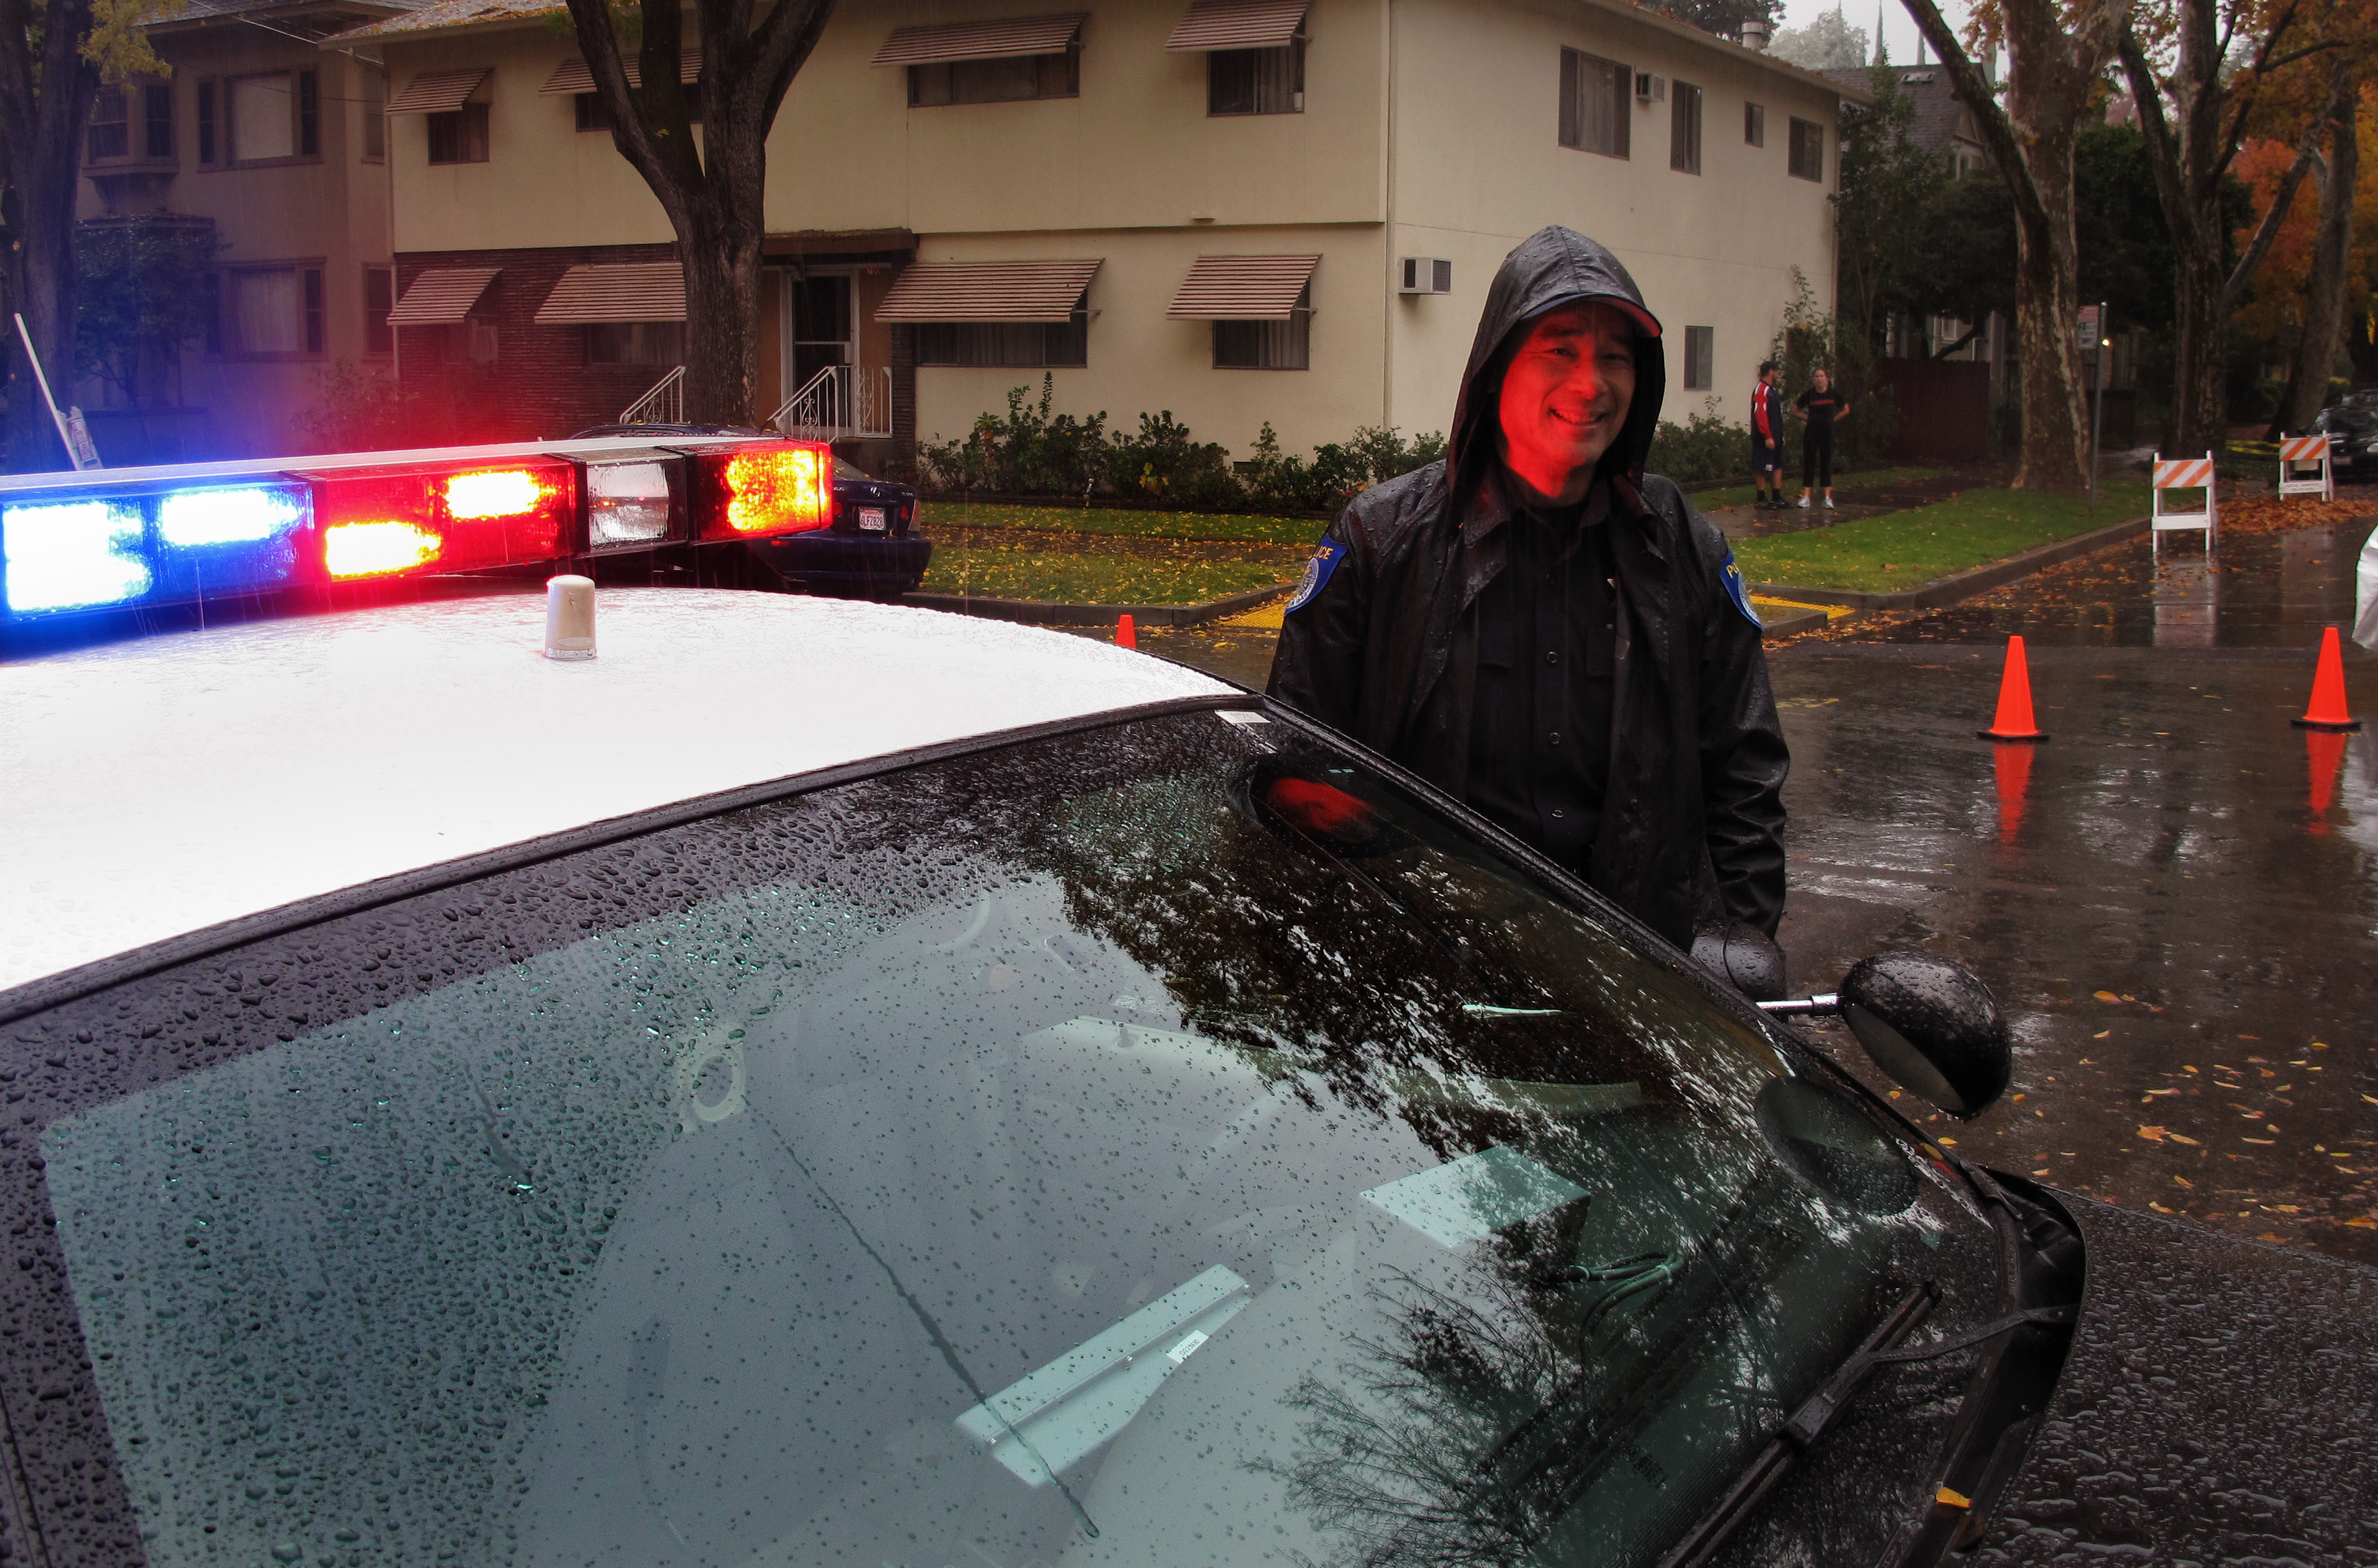
snow, glass, driving, weather, thanksgiving, sacramento, runtofeedthehungry